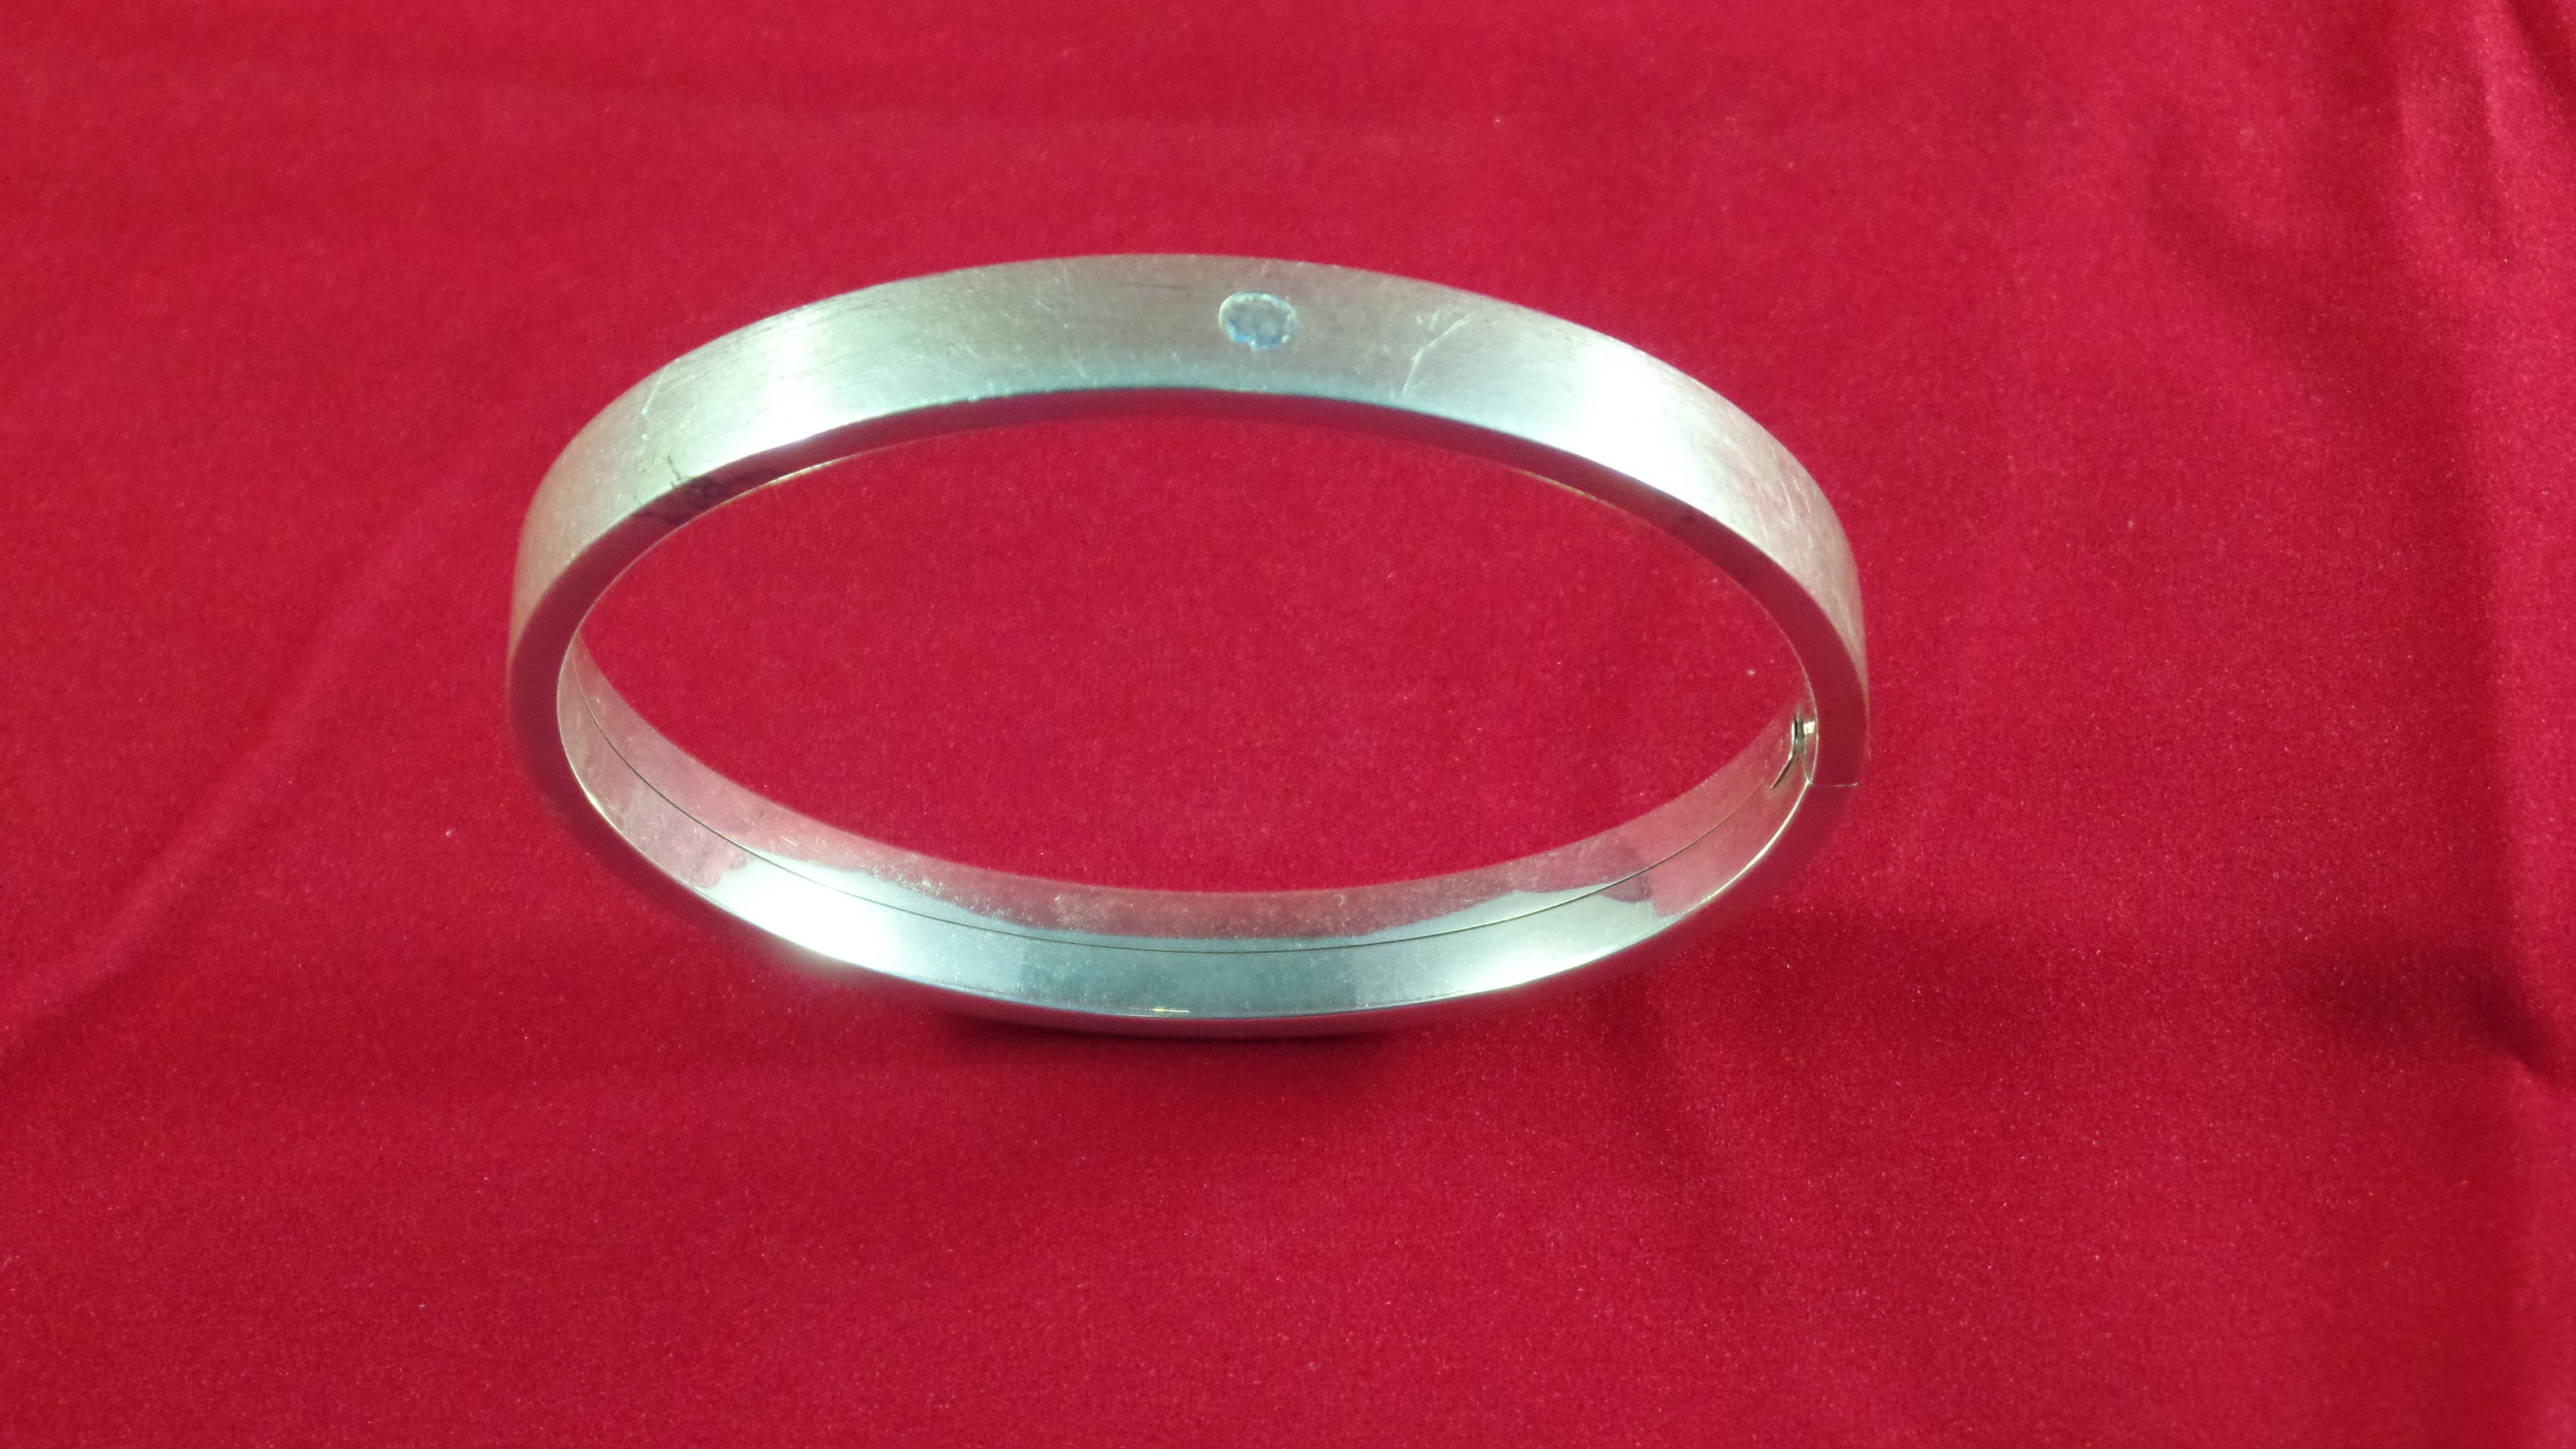
ring, metal, jewelry, circle, bracelet, jewellery, silver, rings, fashion accessory, silver bracelet